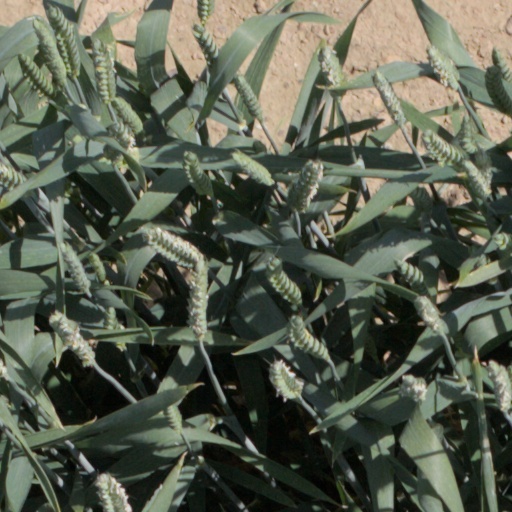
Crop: wheat